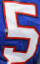
Number: 5